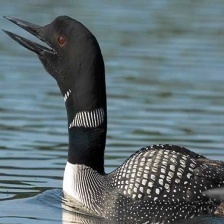
Species: COMMON LOON
Scientific name: GAVIA IMMER